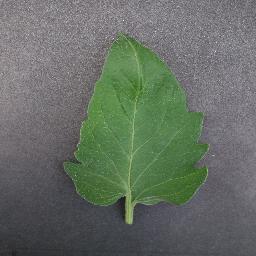
Label: Tomato___healthy